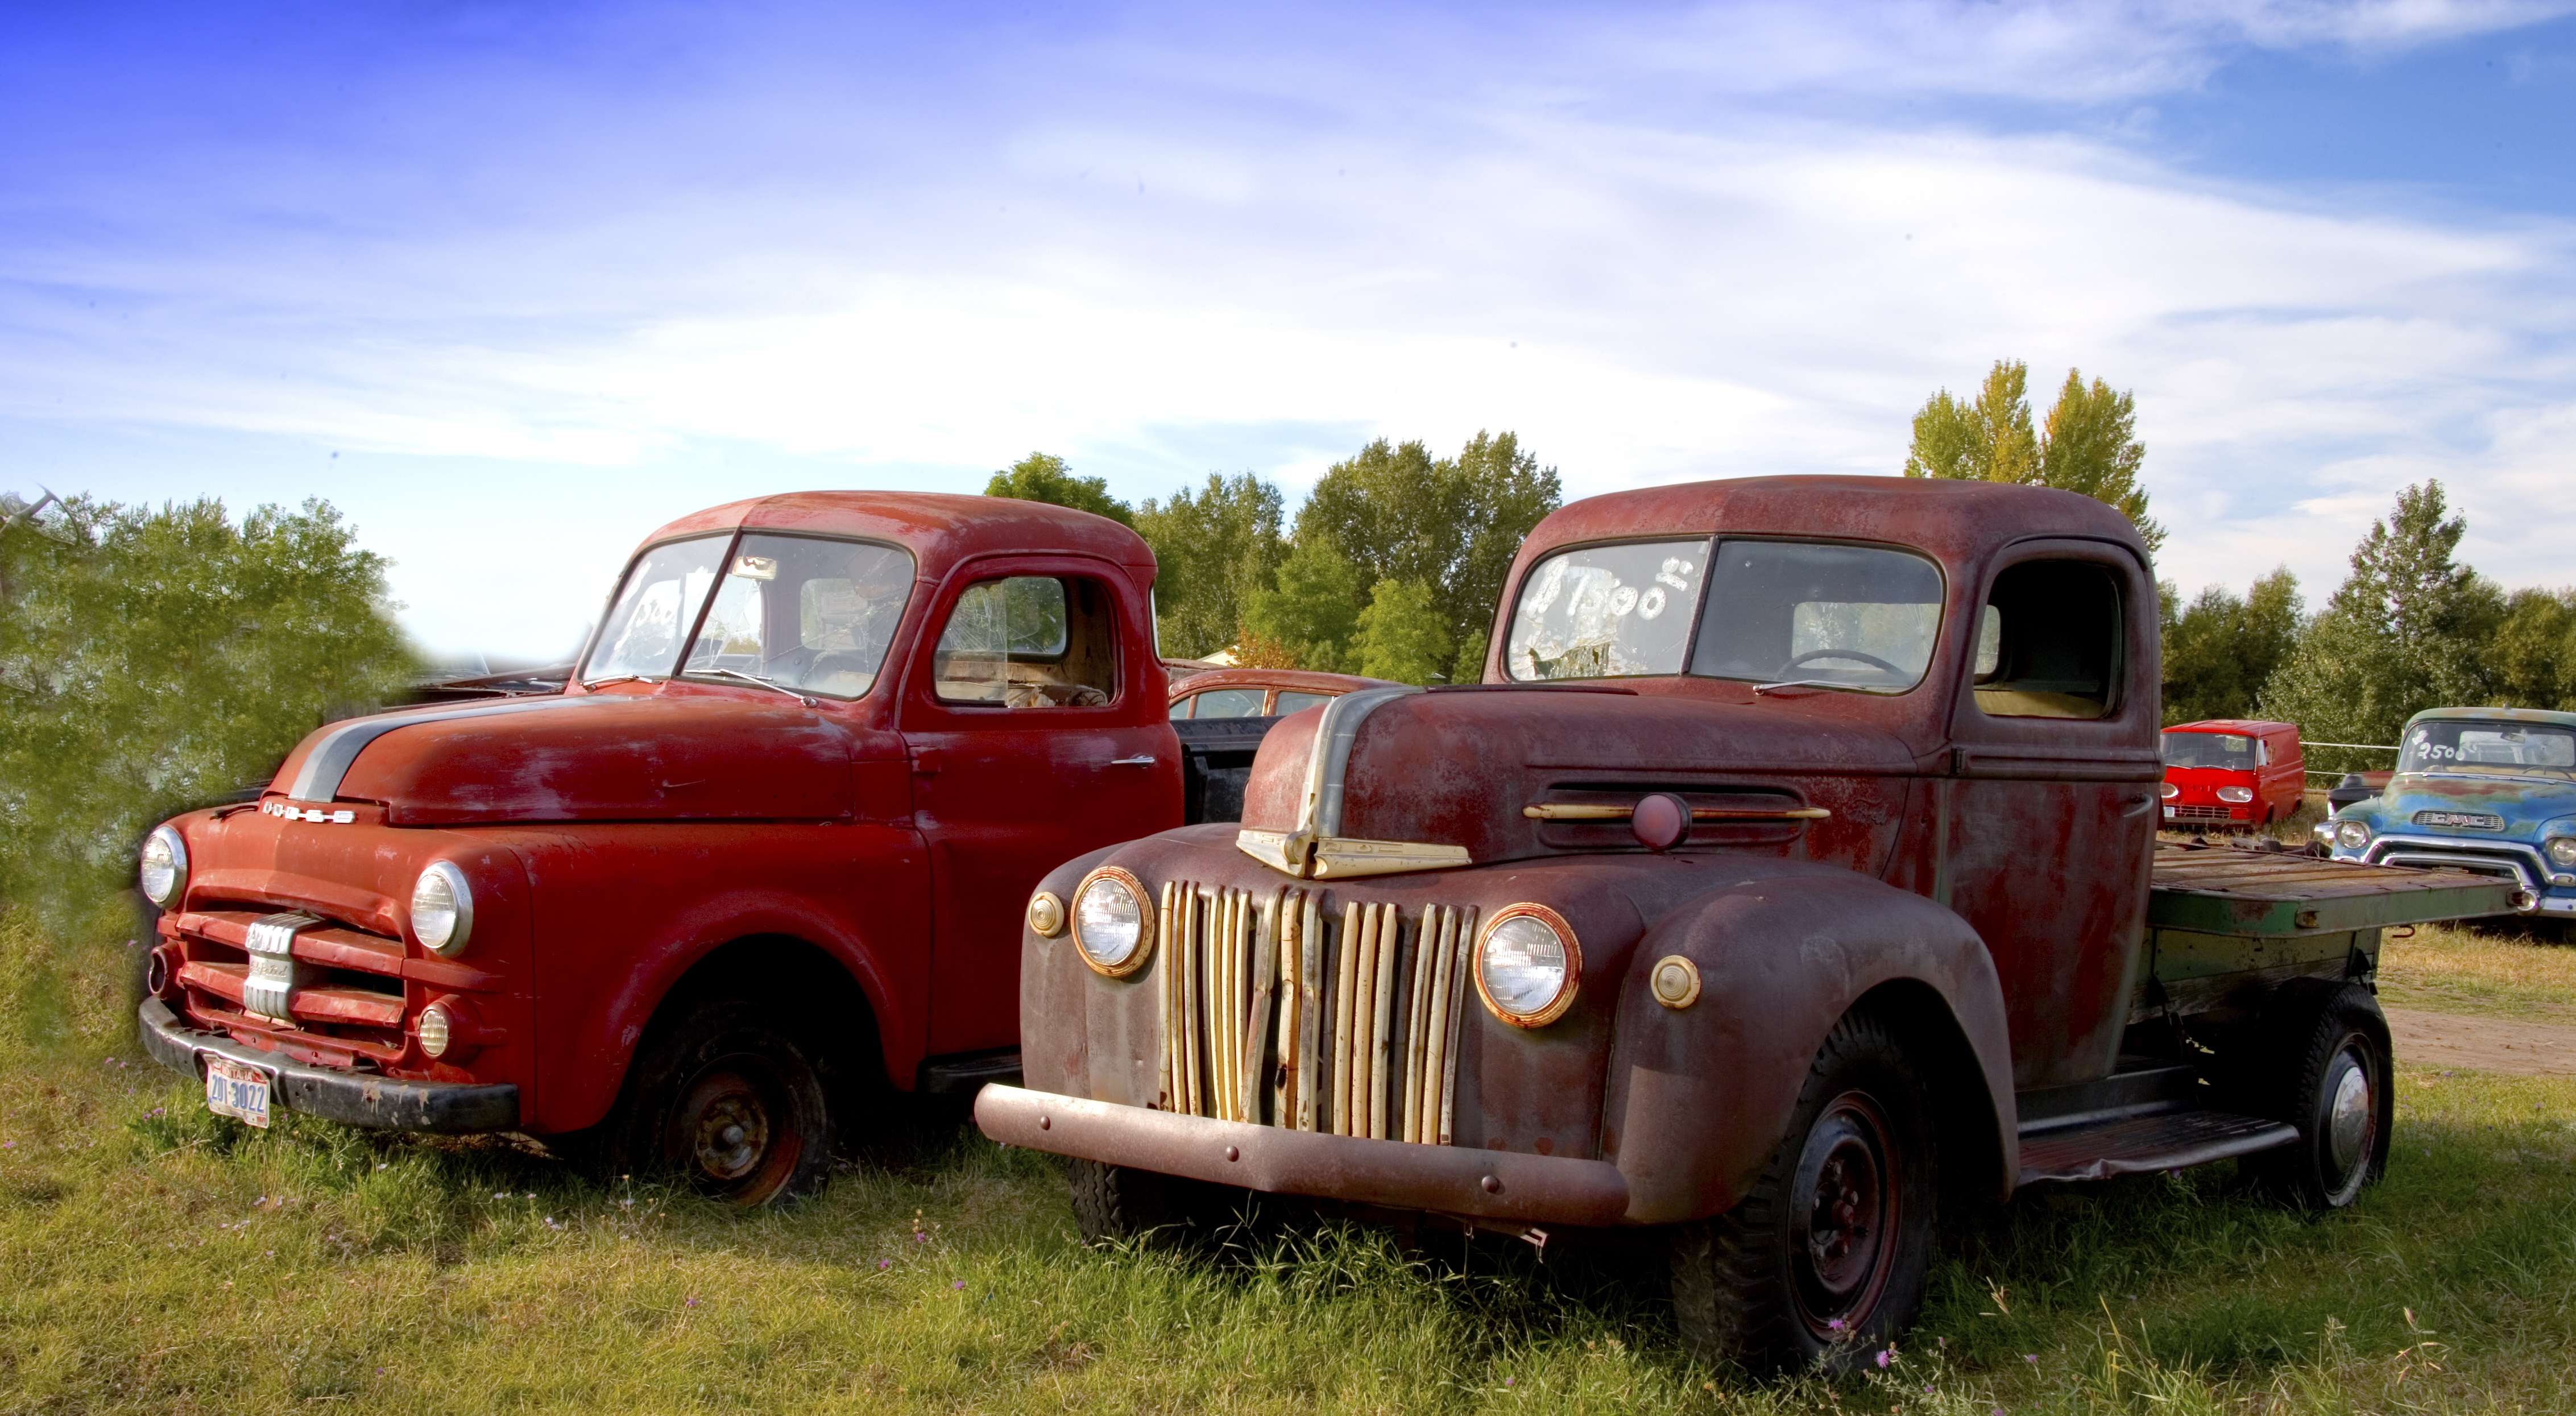
traffic, car, old, transport, truck, red, vehicle, usa, america, auto, automotive, motor vehicle, vintage car, united states, pickup, oldtimer, rusted, transporter, historically, montana, scrap, rarity, vice, north america, commercial vehicle, antique car, pickup truck, carol m highsmith, old truck, land vehicle, automobile make, compact car